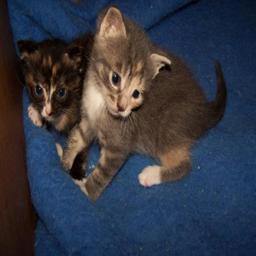
Animal: cats